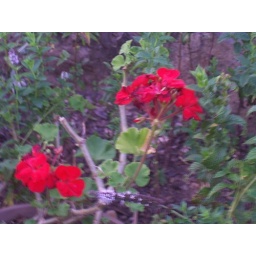
saw that the red flower was the only of it's kind in the forest of blue